Philip Harben

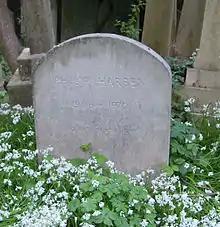
Harben's grave in Highgate Cemetery

Harben died on 27 April 1970, aged 63, and was buried in London's Highgate Cemetery.